St Neots

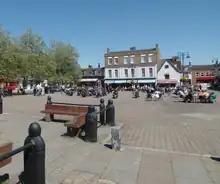
St Neots market square on a sunny Sunday

St Neots has a semi-professional non-League football team, St Neots Town F.C., who play at Rowley Park Stadium. The club are currently members of the United Counties League Premier Division South. They play at Premier Plus Stadium, Kester Way.